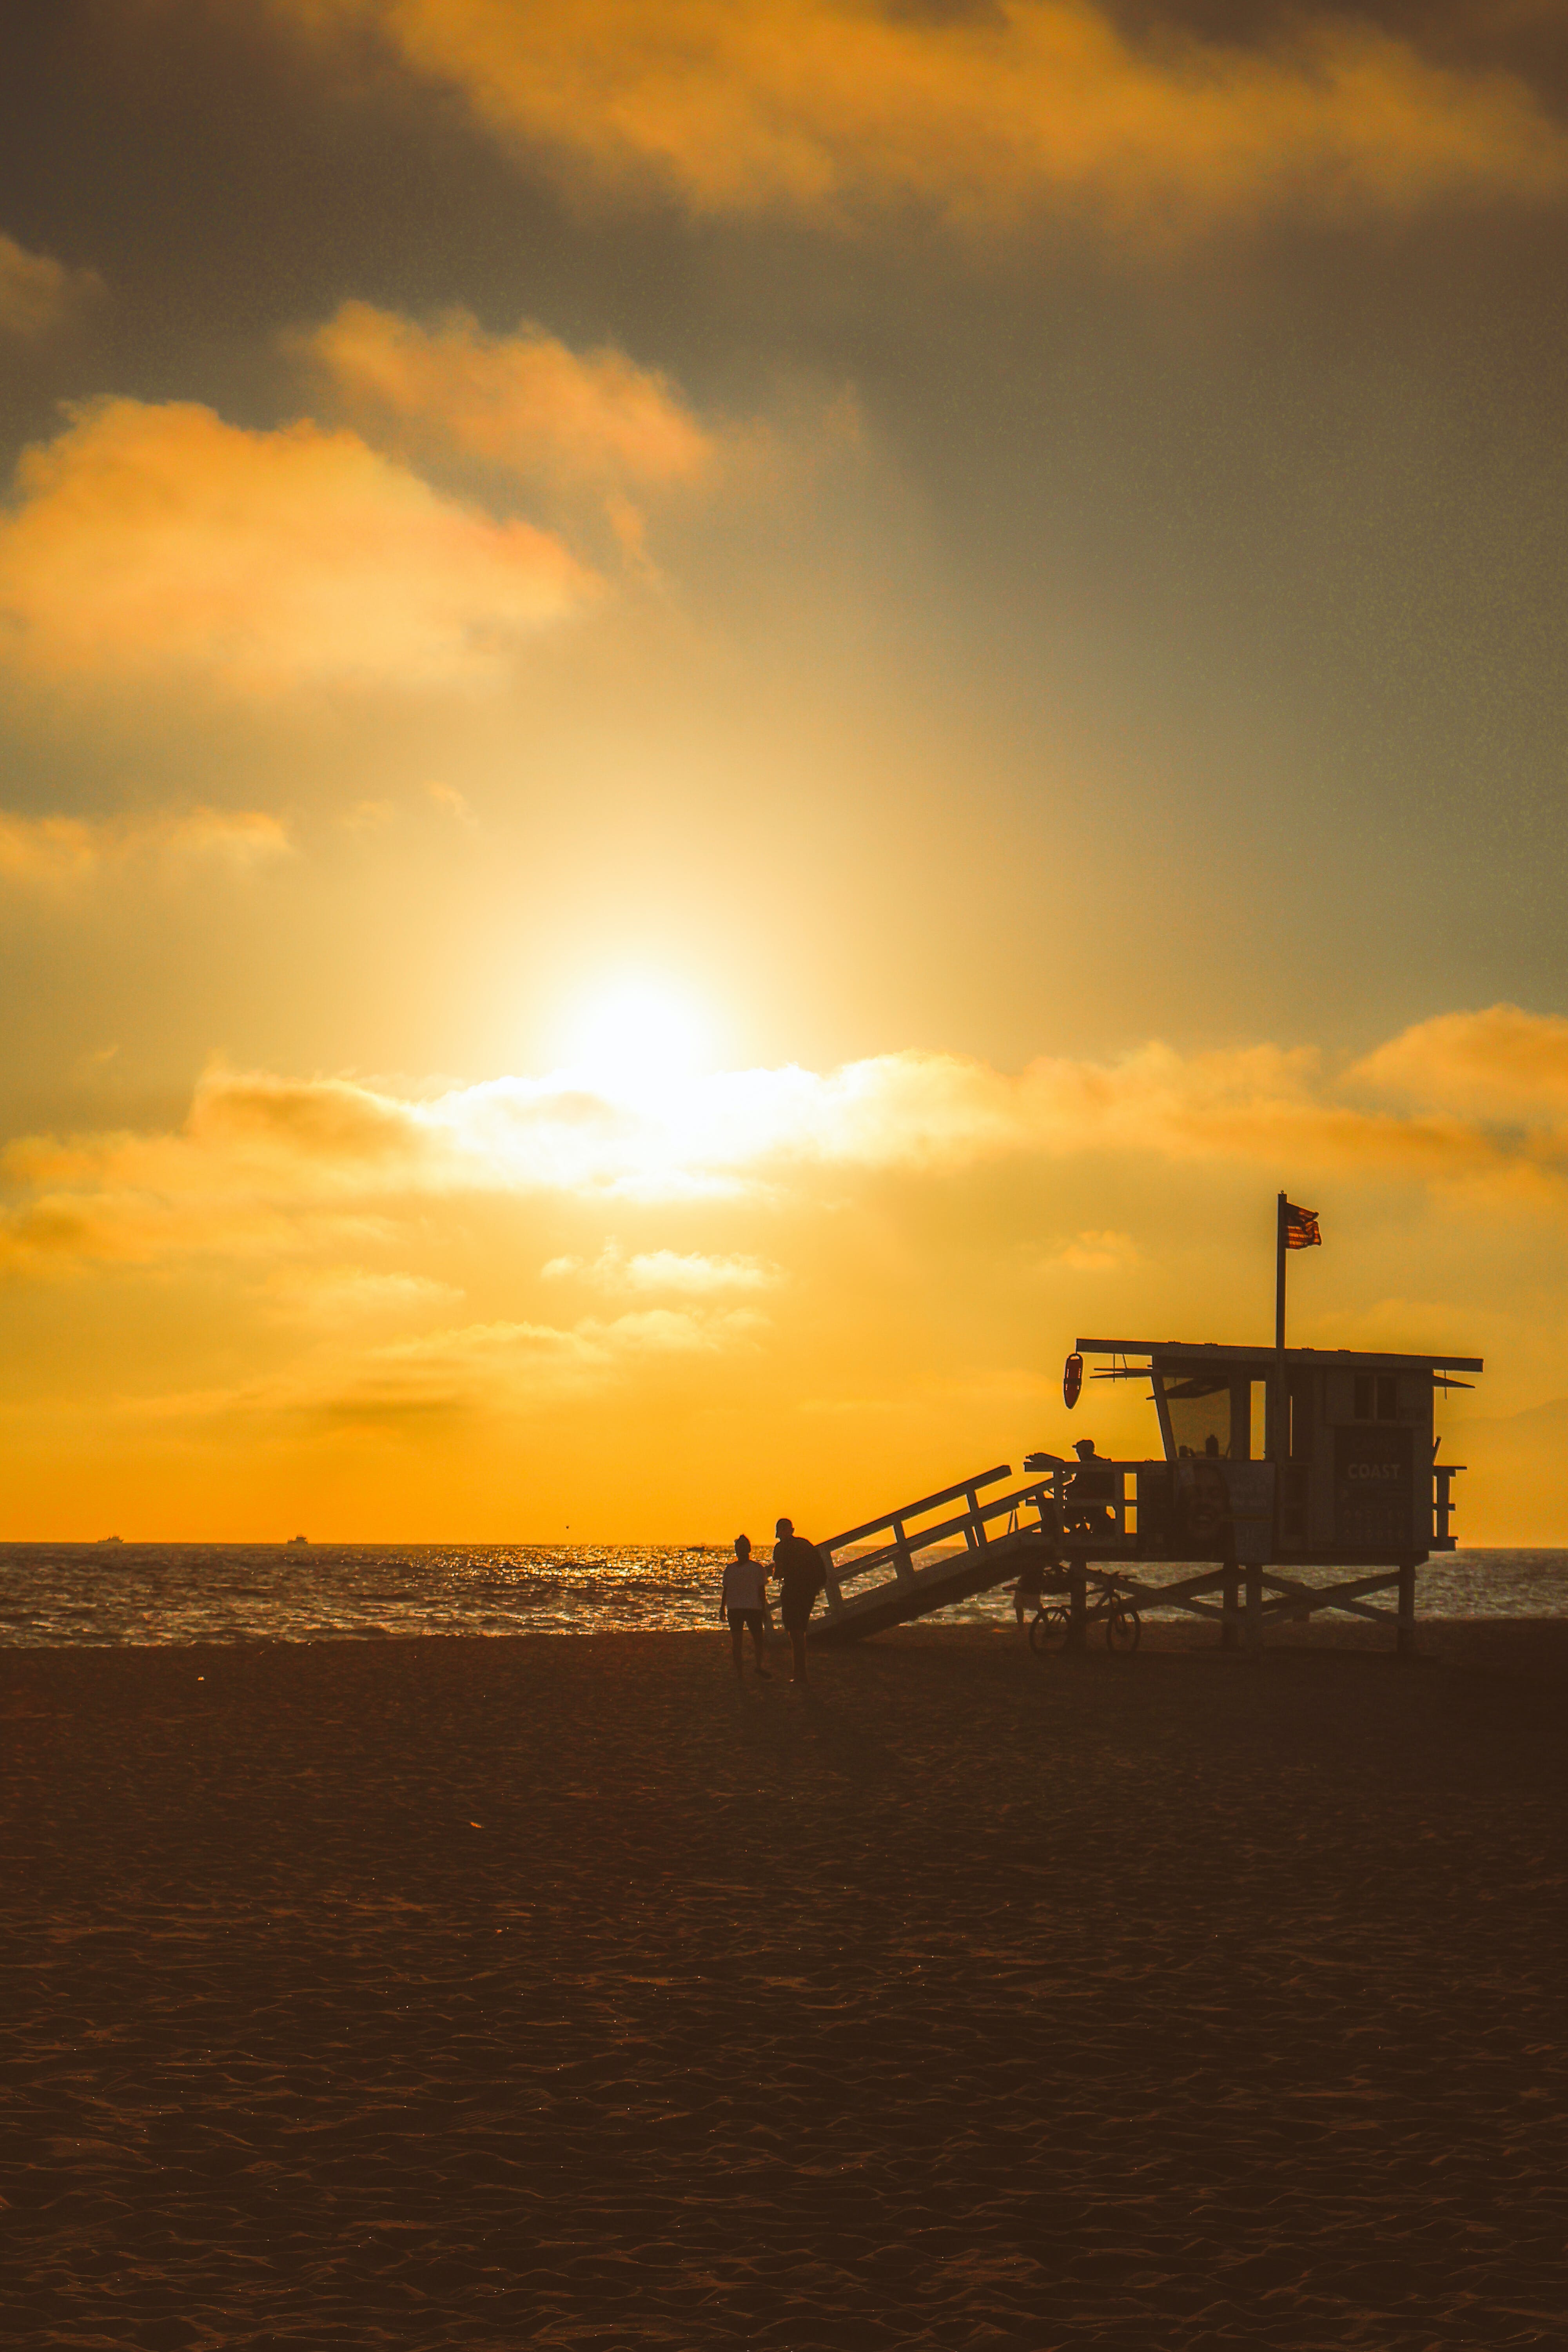
natural, cloud, sky, amber, body of water, afterglow, dusk, water, horizon, sunrise, landscape, astronomical object, gas, sunset, calm, red sky at morning, natural landscape, ocean, evening, cumulus, field, soil, heat, sun, dawn, coast, grassland, sea, city